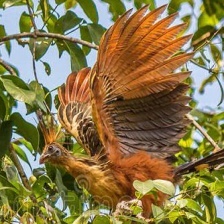
Species: HOATZIN
Scientific name: OPHISTHOCOMUS HOAZIN